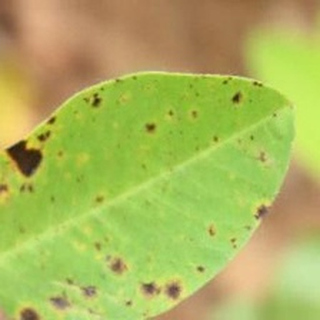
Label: groundnut_late_leaf_spot